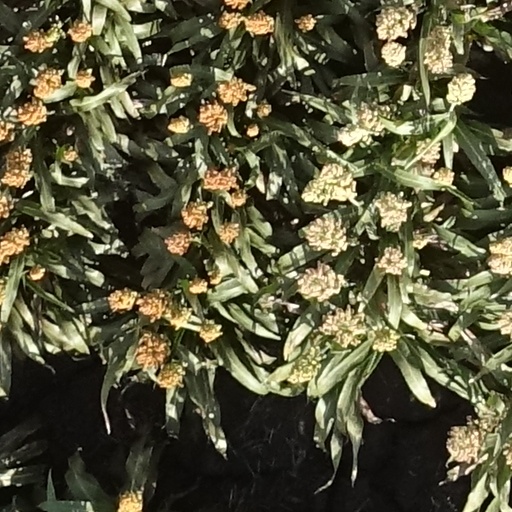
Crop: sorghum